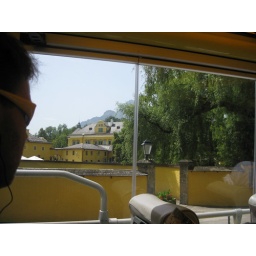
Salzburg - view of 'von Trapp&amp;quot; house from afar in bus